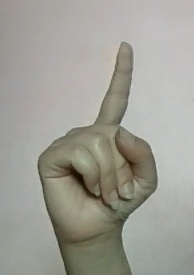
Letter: bb